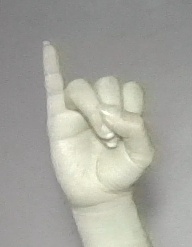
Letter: meem